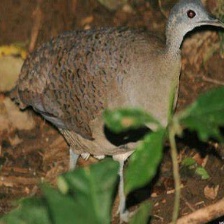
Species: GREAT TINAMOU
Scientific name: TINAMUS MAJOR